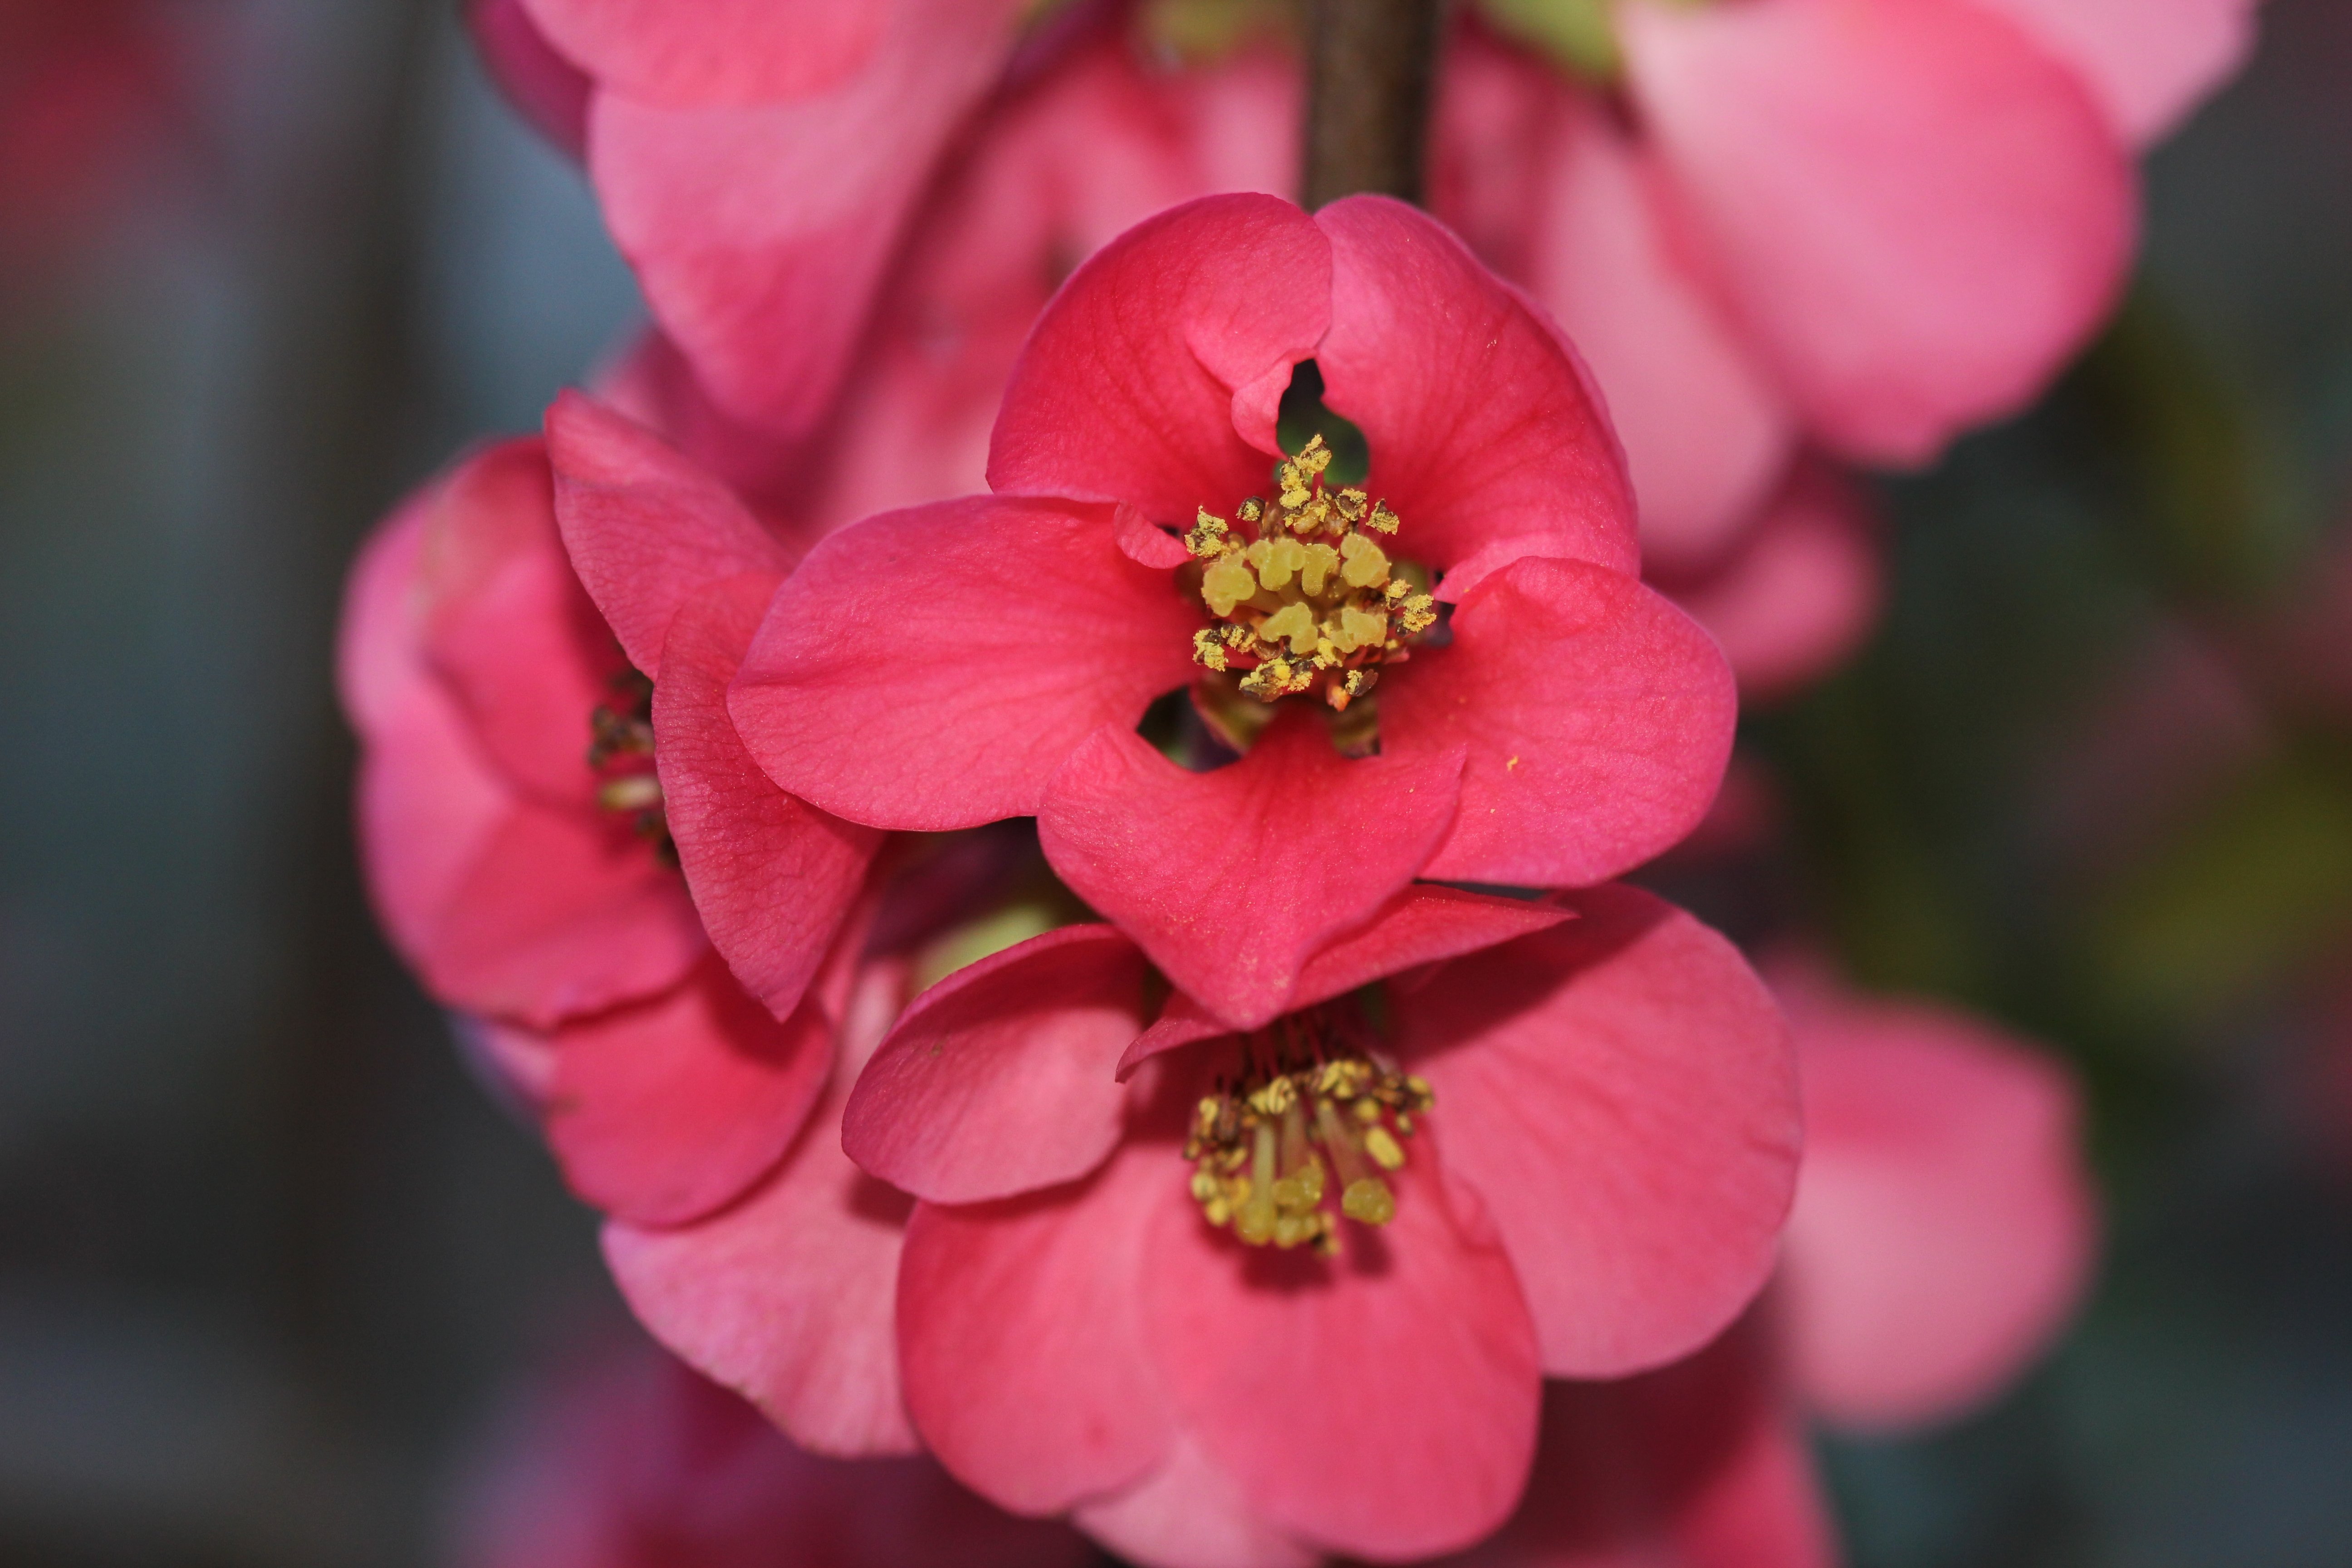
blossom, plant, flower, petal, bloom, red, macro, pink, flora, macro photography, flowering plant, ornamental cherry, land plant, japanese camellia